List of weapons of the Philippine Revolution

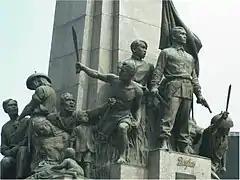
The Bonifacio Monument in Caloocan depicting the Katipunan and the Philippine Revolution

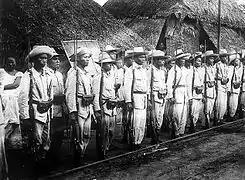
Regular soldiers of the Philippine Revolutionary Army stand attention for an inspection.

The Philippine Revolution, also called the Tagalog War by the Spaniards, was a revolution and subsequent conflict fought between the Katipunan, later the Philippine Revolutionary Army, and the Spanish colonial government.